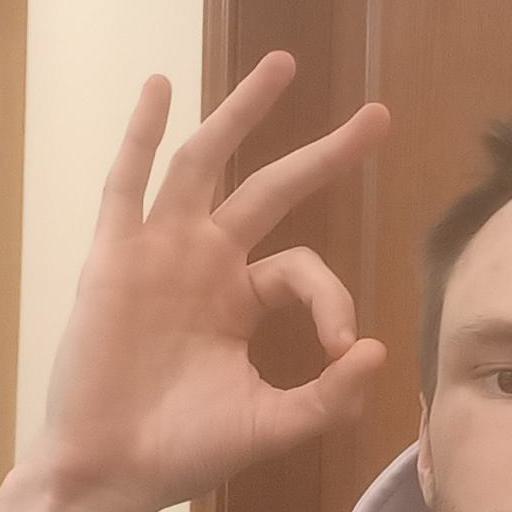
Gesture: ok